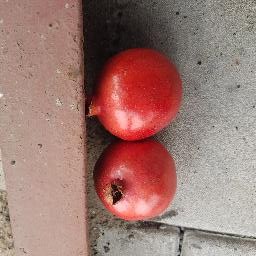
Fruit: Pomegranate
Quality: Good